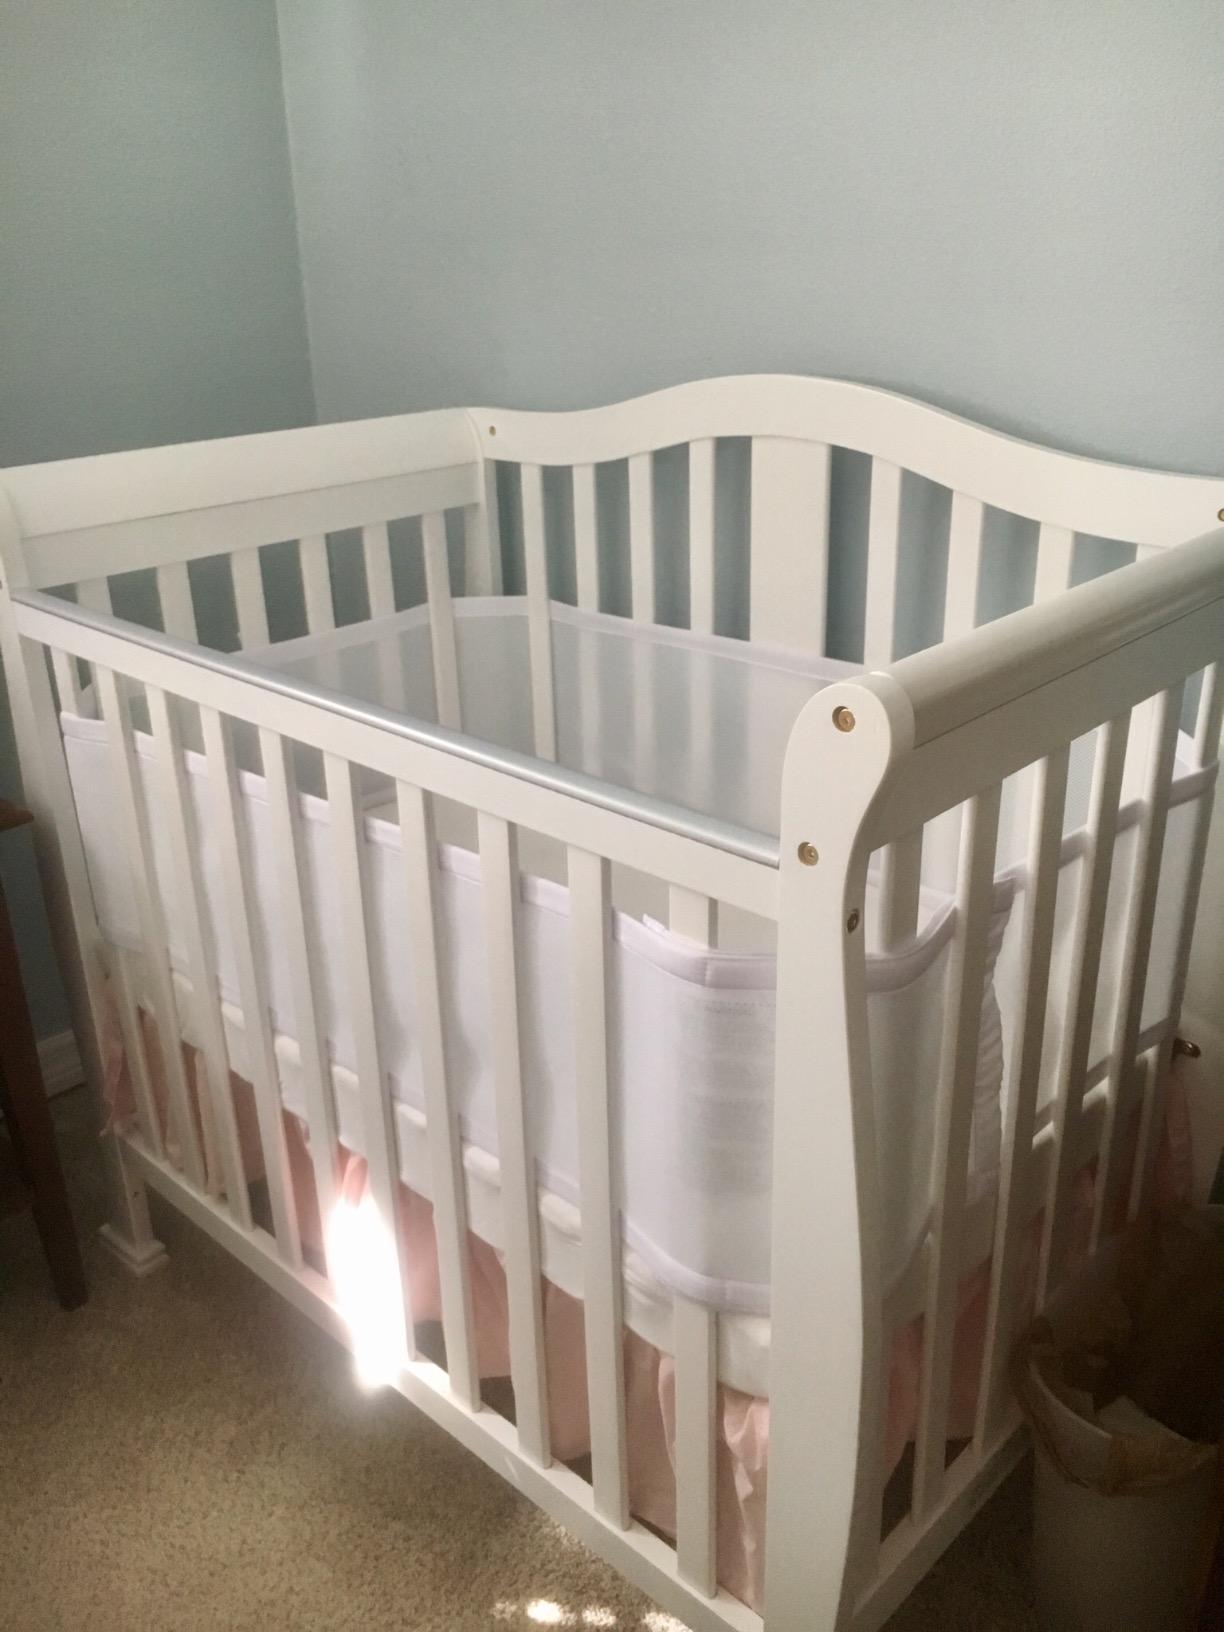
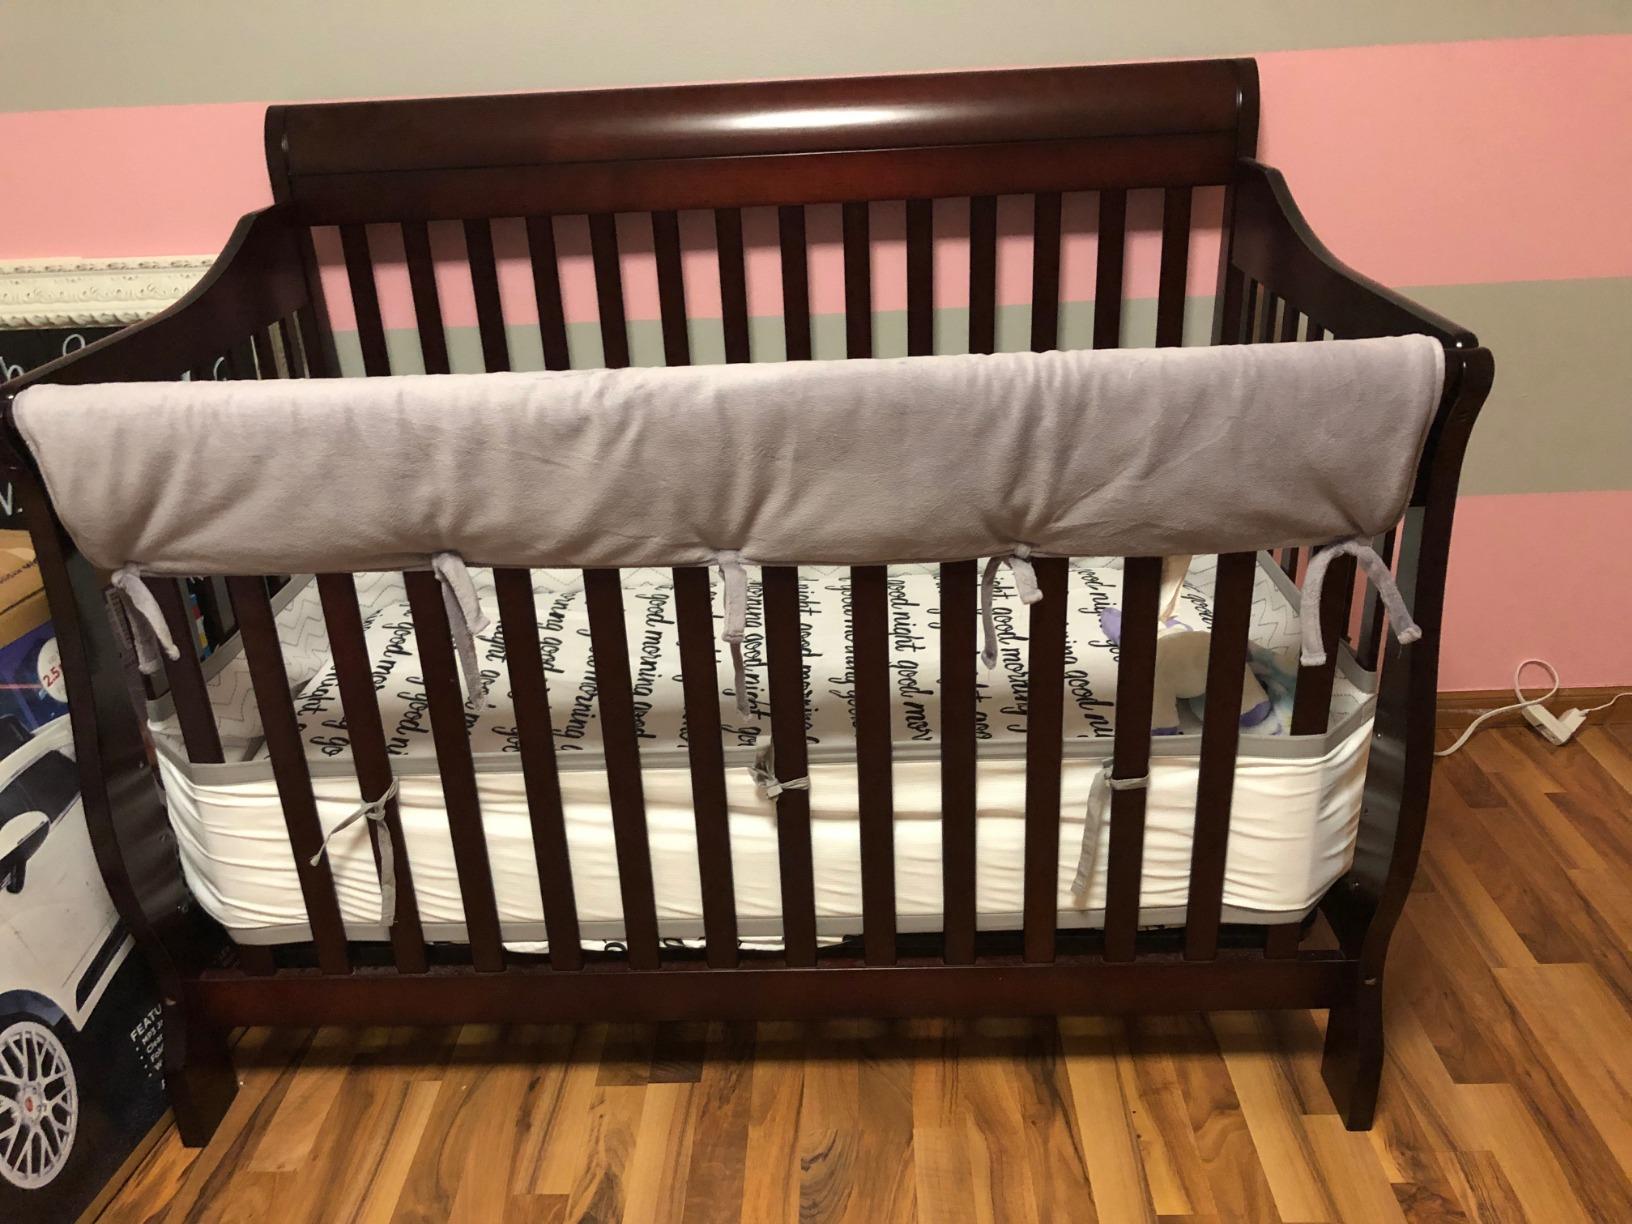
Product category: products_crib
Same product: no